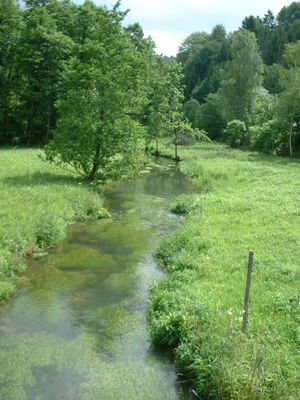
Flod
Floden Aufsess nær Forchheim, Franken i Tyskland.
En flod er et vandløb af en vis størrelse både i længde og bredde. Oprindeligt er en flod et vandløb, som er så stort, at det stiger hvert forår, når sneen tør i bjergene.